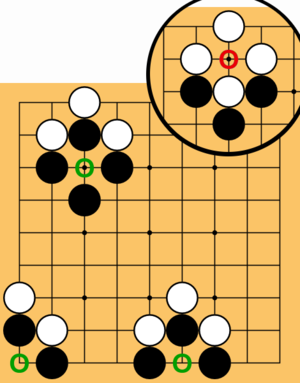
Diagramme pour la règle du jeu de go